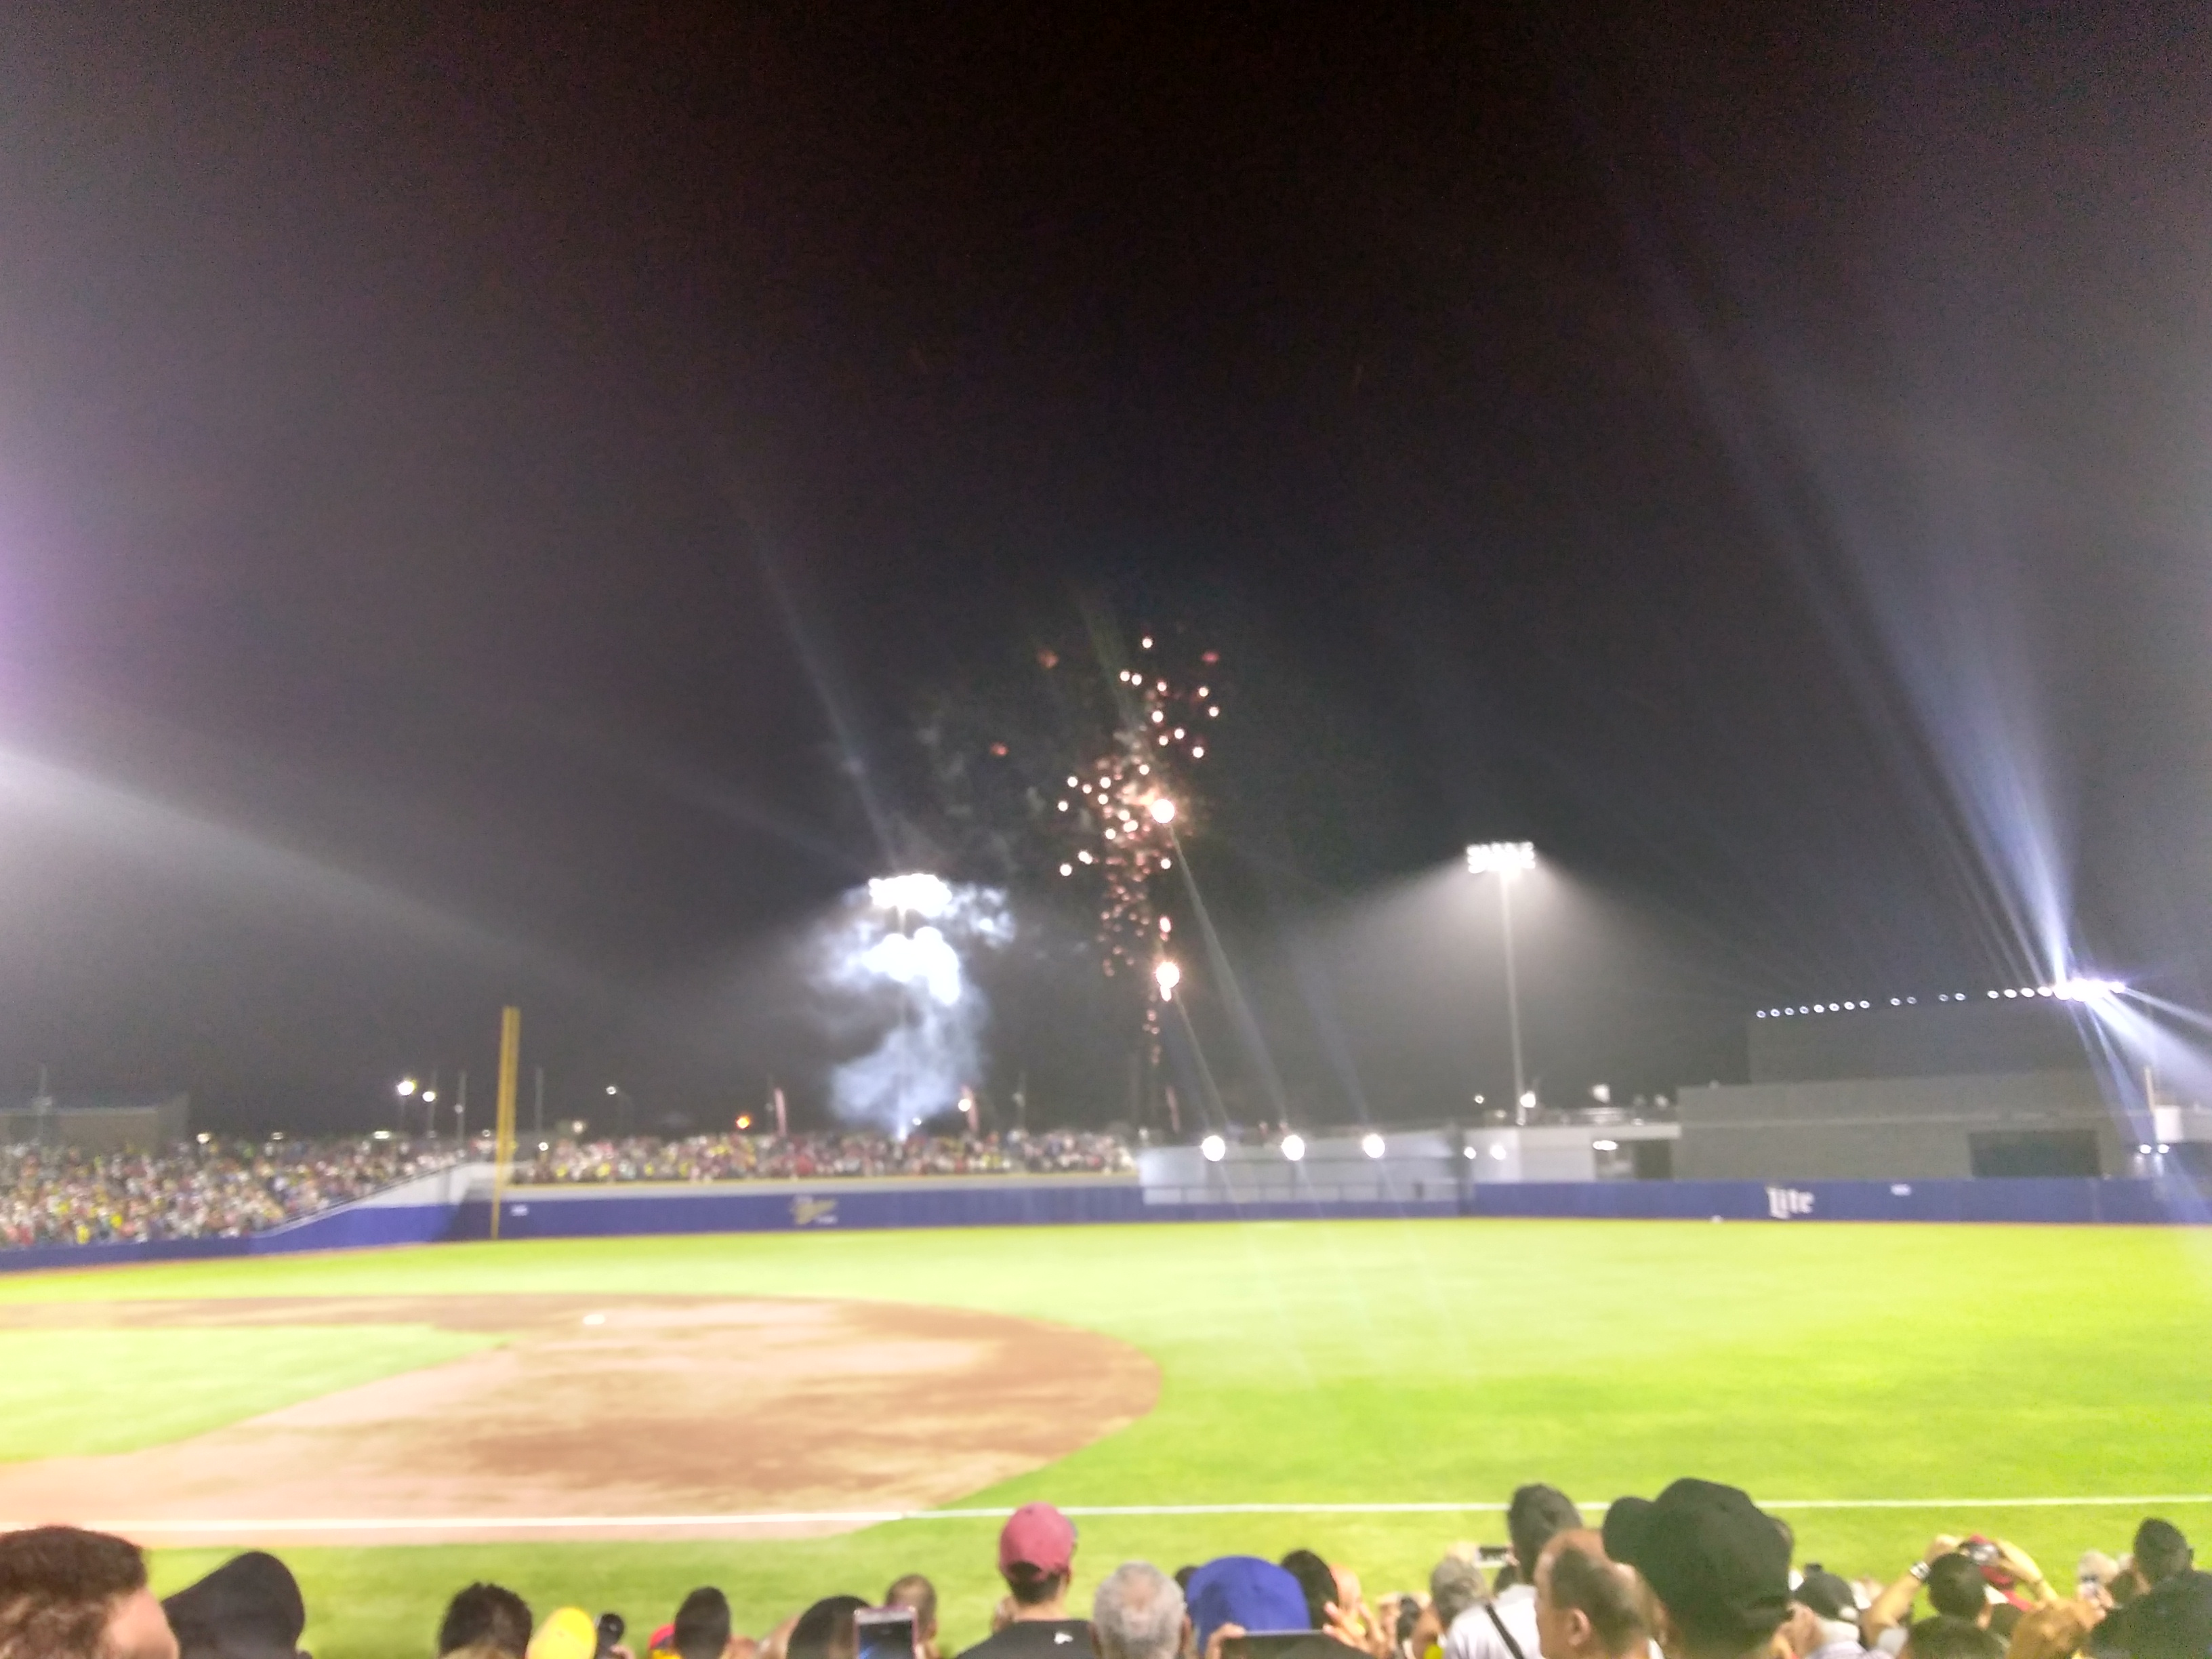
nature, sport venue, stadium, baseball field, atmosphere, baseball, light, bat and ball games, crowd, baseball park, sky, night, lighting, team sport, pitch, floodlight, fan, arena, sports, cloud, ball game, city, player, soccer specific stadium